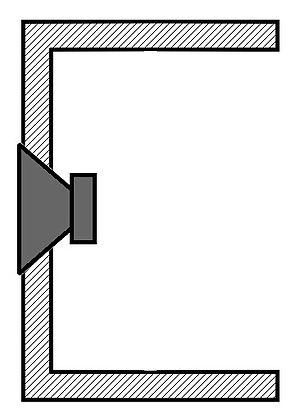
Croquis d'un baffle ouvert
Une enceinte est un coffret comportant un ou plusieurs haut-parleurs, permettant la reproduction du son à partir d'un signal électrique fourni par un amplificateur audio. La partie amplification peut être intégrée ou non à l'enceinte, et des dispositifs électroniques comme des filtres sont souvent incorporés.